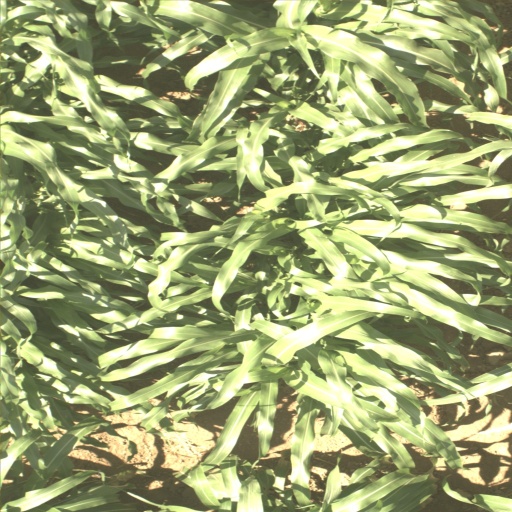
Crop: sorghum